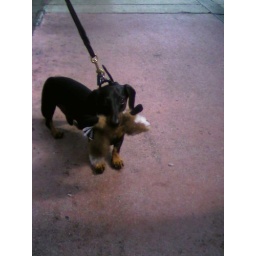
carried this stuffed animal with him while walking in front of McDonalds in south beach